Venice Miniature Railway

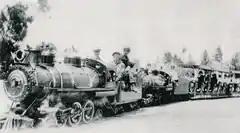
Double traction with steam locos No. 2 (front) and No. 1 (behind)

Abbot Kinney, who had designed plans for "Venice of America", contracted John J. Coit to build a miniature railway in Venice Beach near Los Angeles. Coit had worked as a master machinist at the Johnson Machine Works and had already built and operated the Eastlake Park Scenic Railway with a gauge of in Eastlake Park (now Lincoln Park).